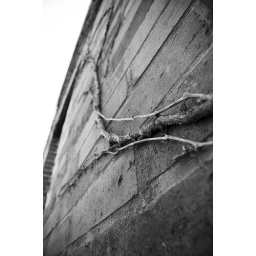
vines in black and white